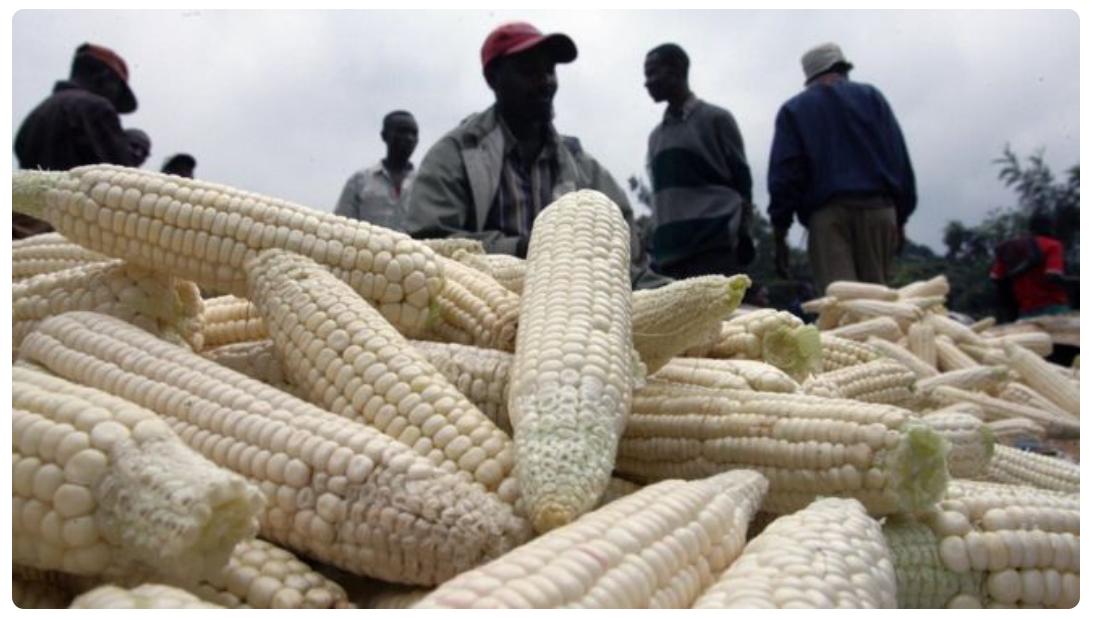
Wakulima wanaojishughulisha na shughuli za kilimo cha kibiashara cha zao la  mahindi, wakiwa tayari yamekwisha hitimisha zoezi la kuyavuna mahindi hayo na kuyakusanya sehemu moja, ili kuweza kurahisisha zoezi la usafirishaji.